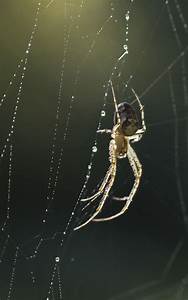
Label: spider